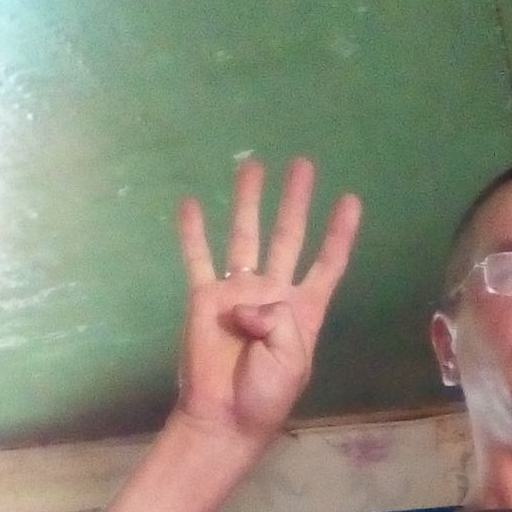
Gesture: four